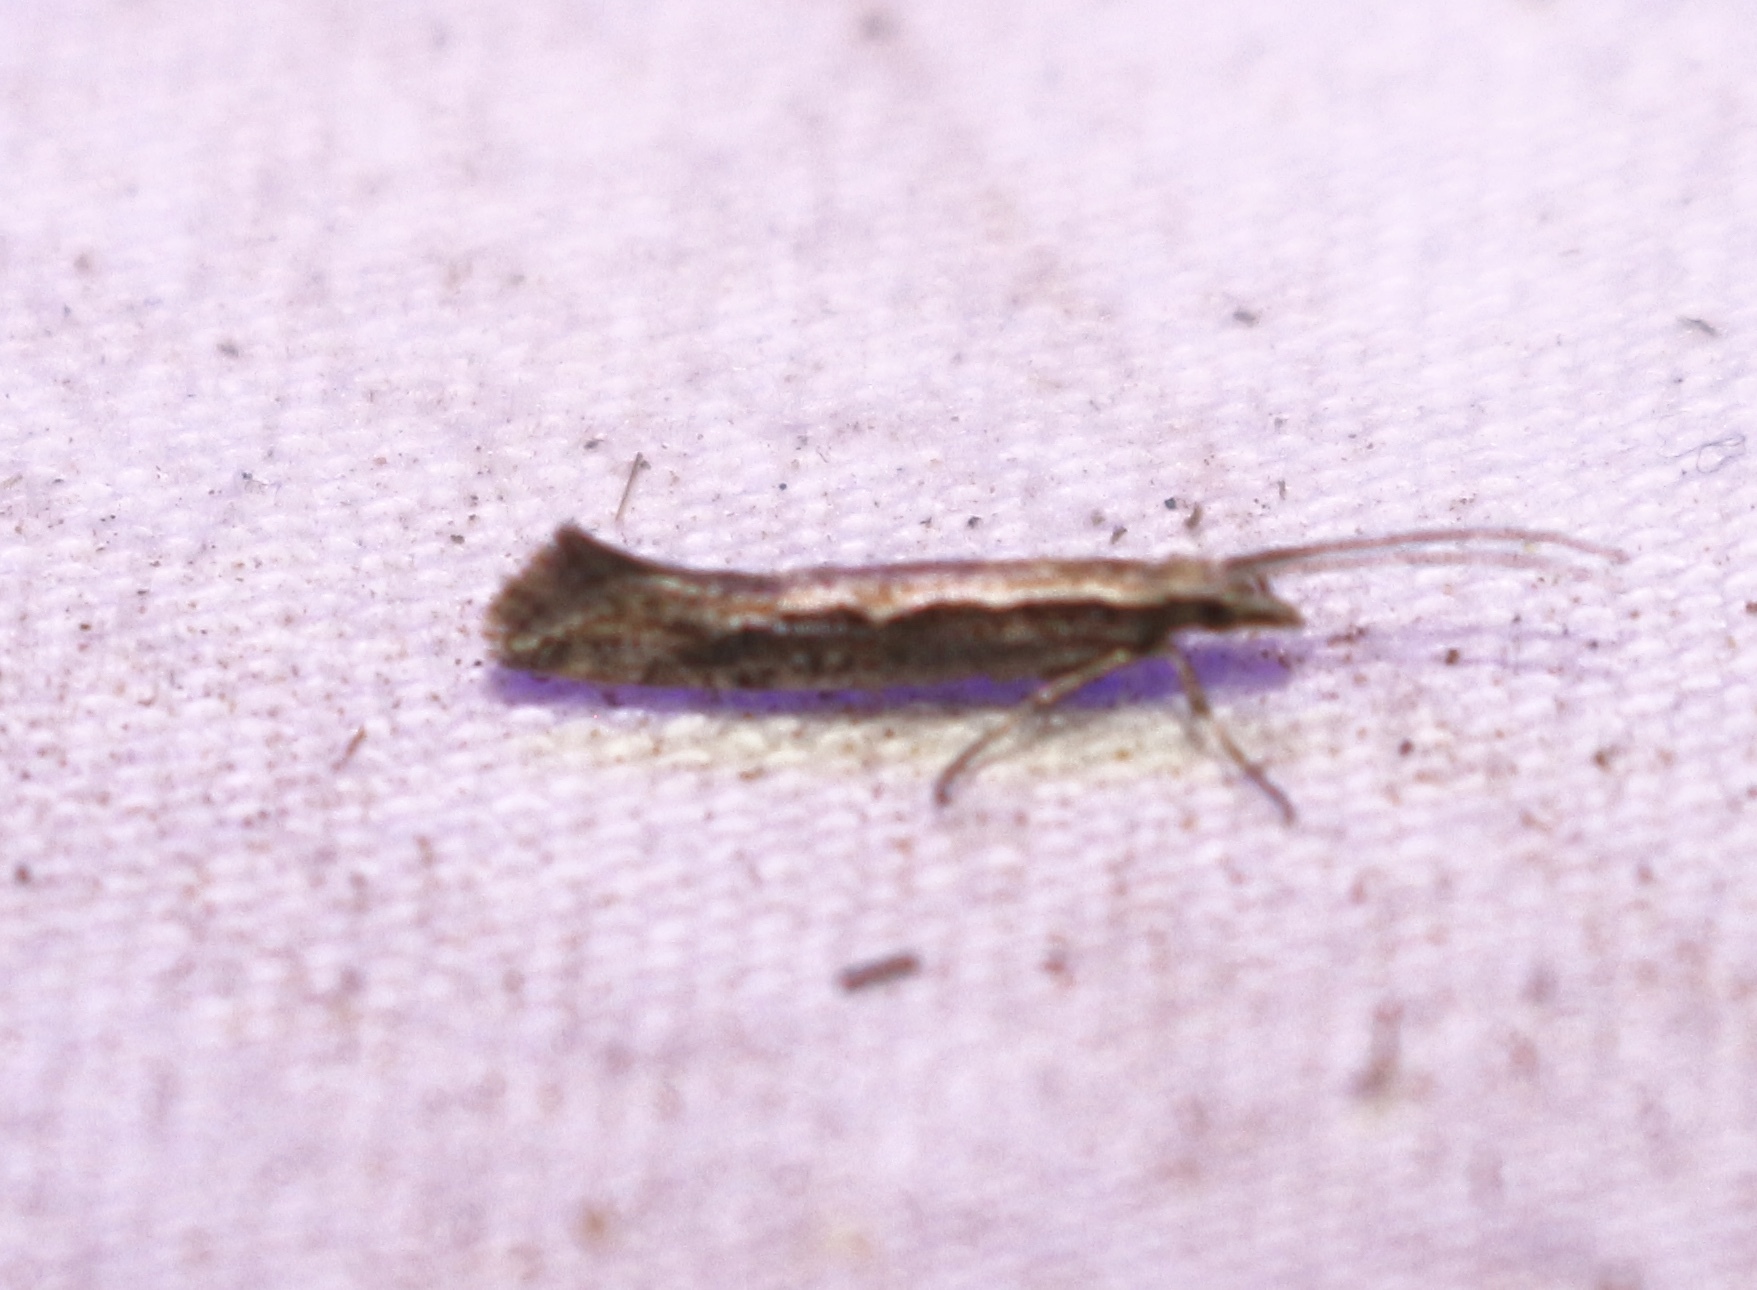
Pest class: diamondback_moth